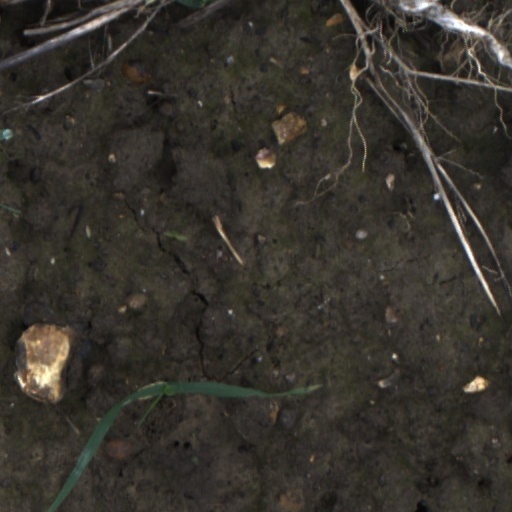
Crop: wheat